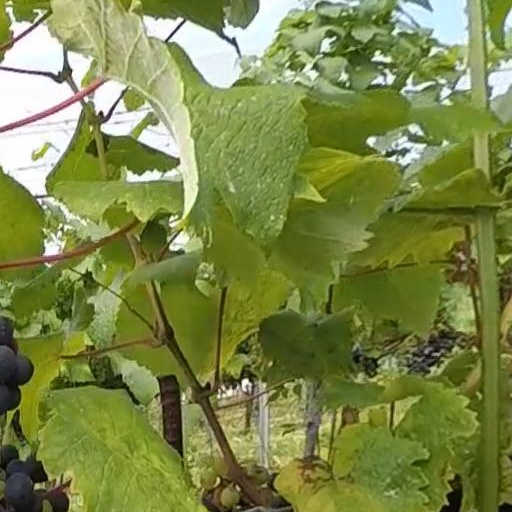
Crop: grape